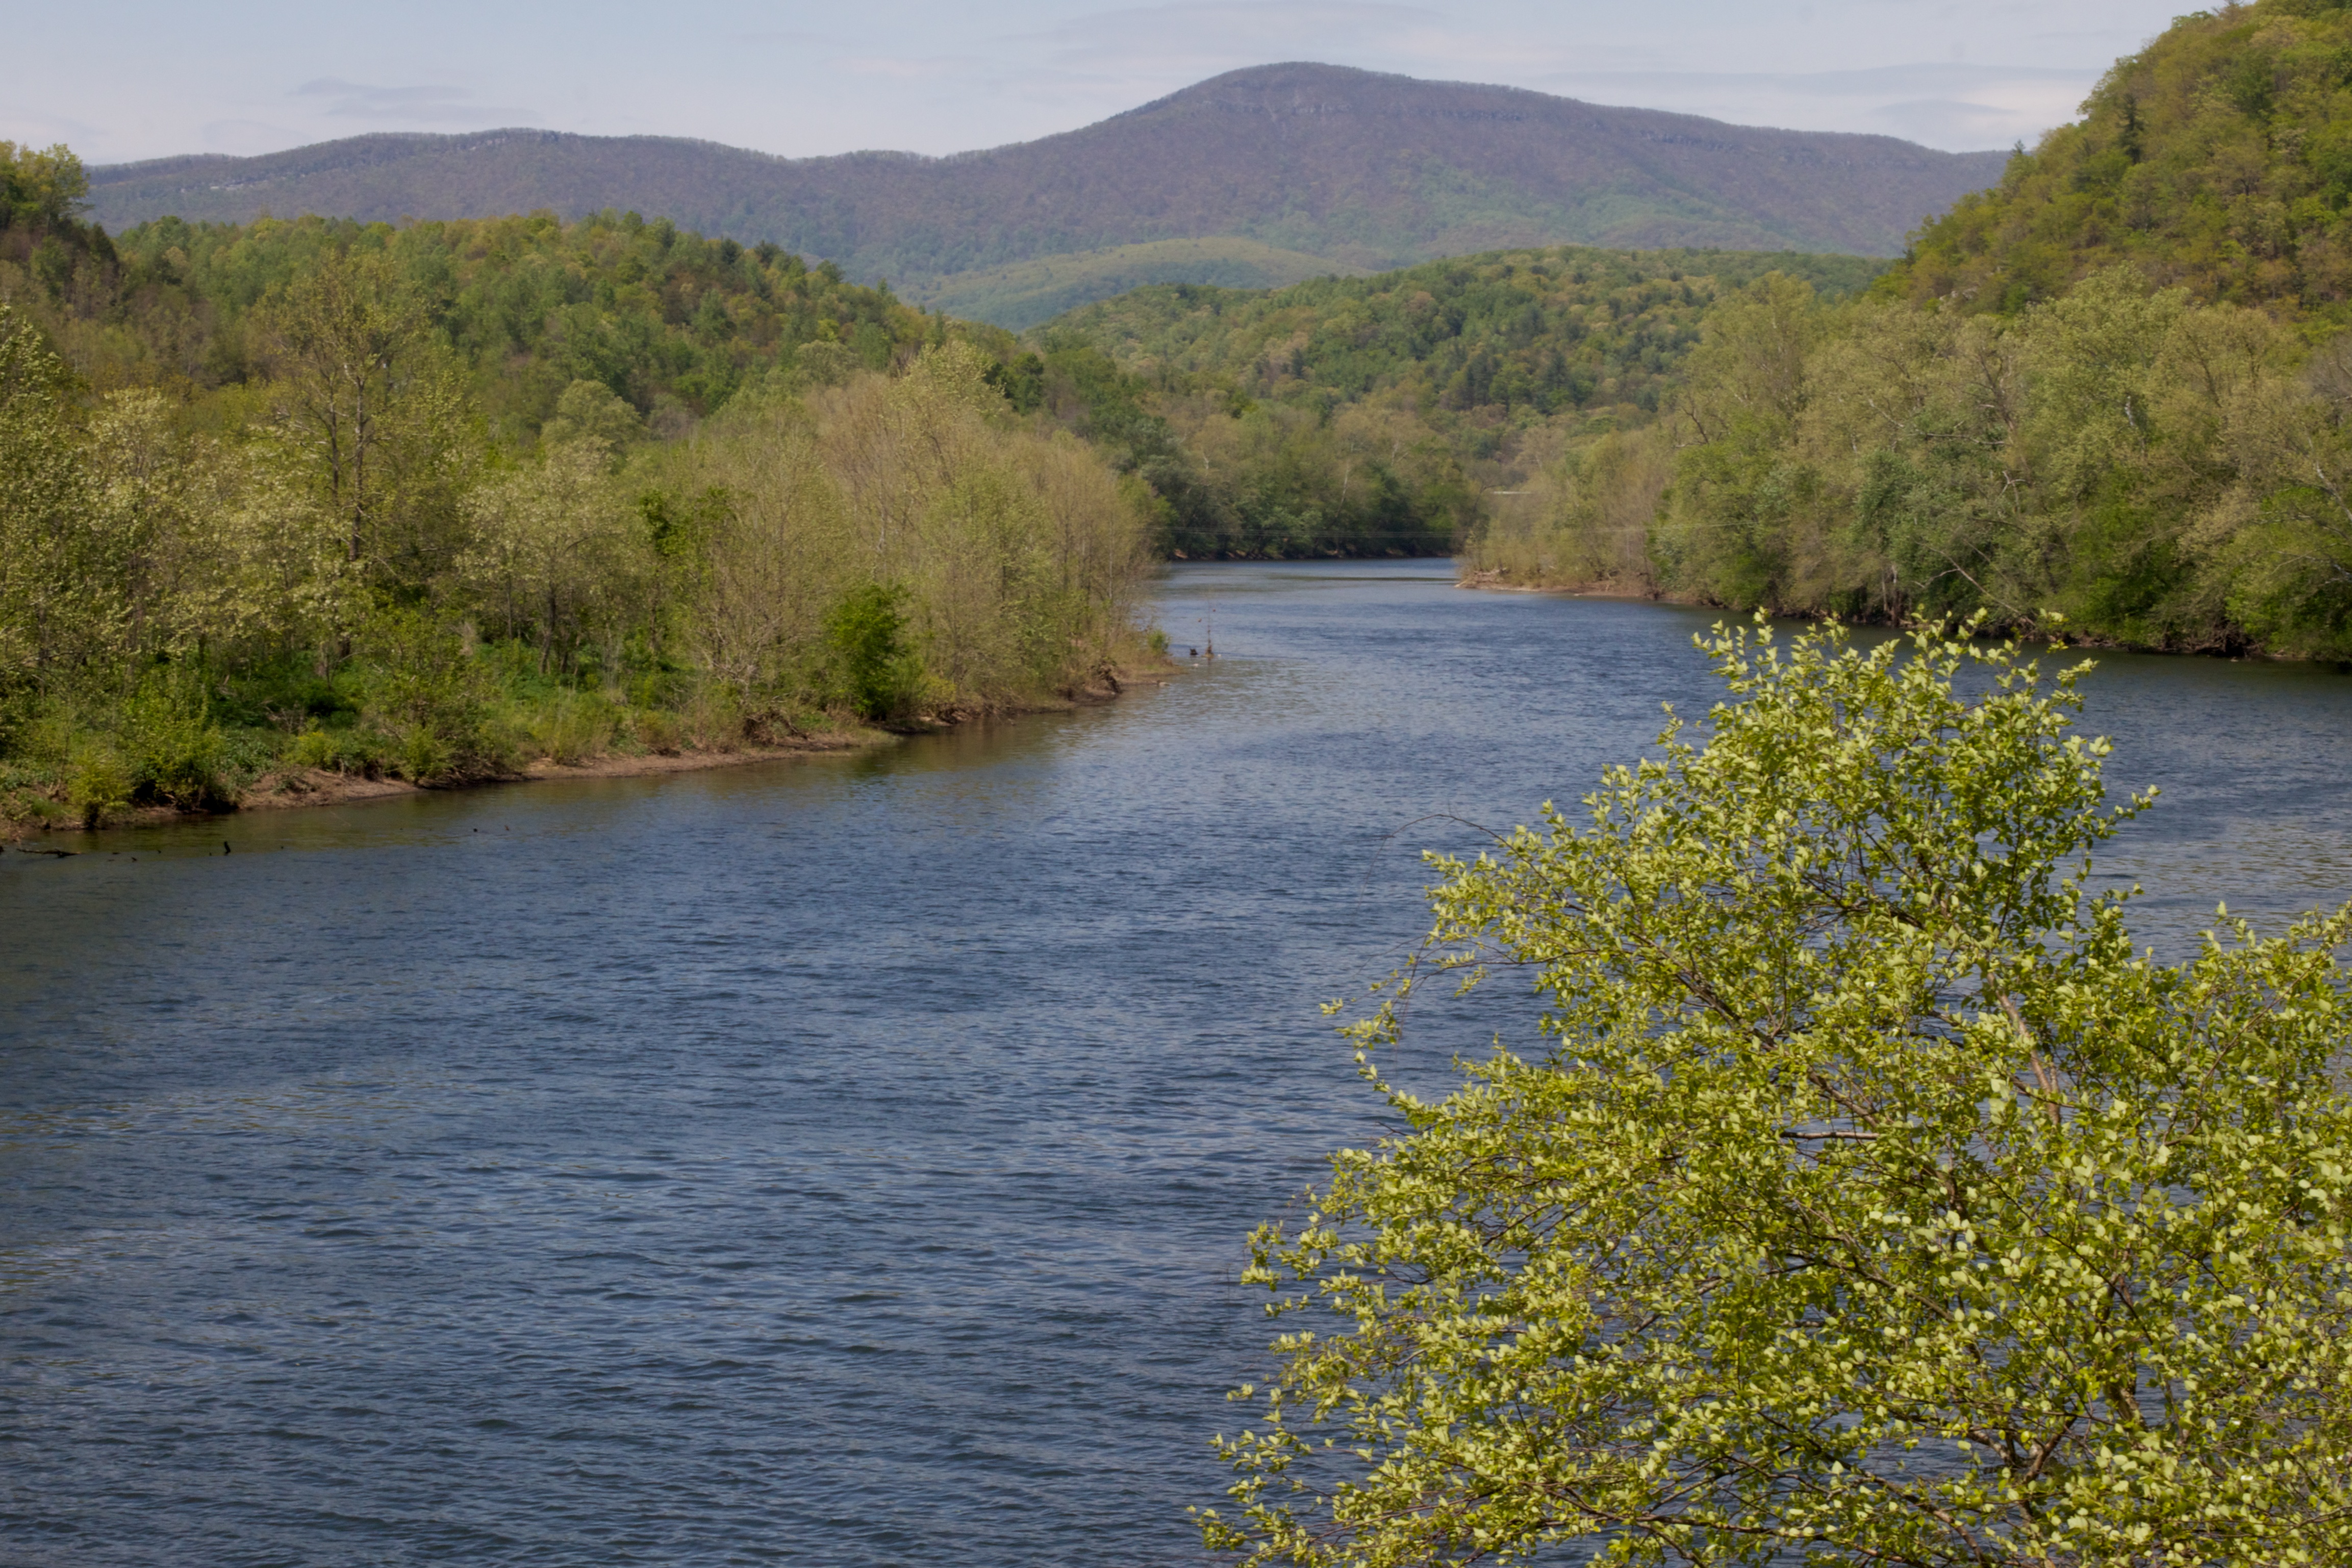
wilderness, mountain, lake, river, stream, rapid, reservoir, waterway, body of water, loch, ecosystem, landform, tarn, geographical feature